Rio Tinto (river)

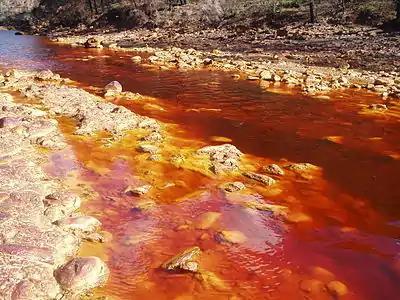
The Río Tinto in 2006

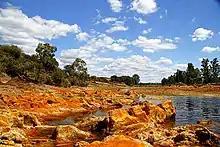
Río Tinto river

The ore body was deposited during the Carboniferous period (300–350 Ma) by hydrothermal activities on the sea floor. The history of mining in the Río Tinto area traces back to the Tartessans and the Iberians starting mining in 3000 BC, followed by the Phoenicians, Greeks, Romans, Visigoths, and Moors. The Río Tinto region has been the source of approximately 5,000 years of ore extraction, and chemical refinement primarily for copper, silver and gold, and later for iron, manganese and other minerals. This long standing mining activity has vastly modified the topography of the region.